Don Ed Hardy

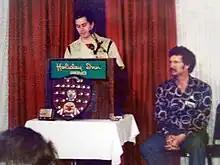
Don Ed Hardy speaking at the second World Tattoo Convention in Reno, Nevada, 1977

Don Ed Hardy (born 1945) is an American tattoo artist known for his tattoos, strong influence on the development of modern tattoo styles, and his eponymous brand.